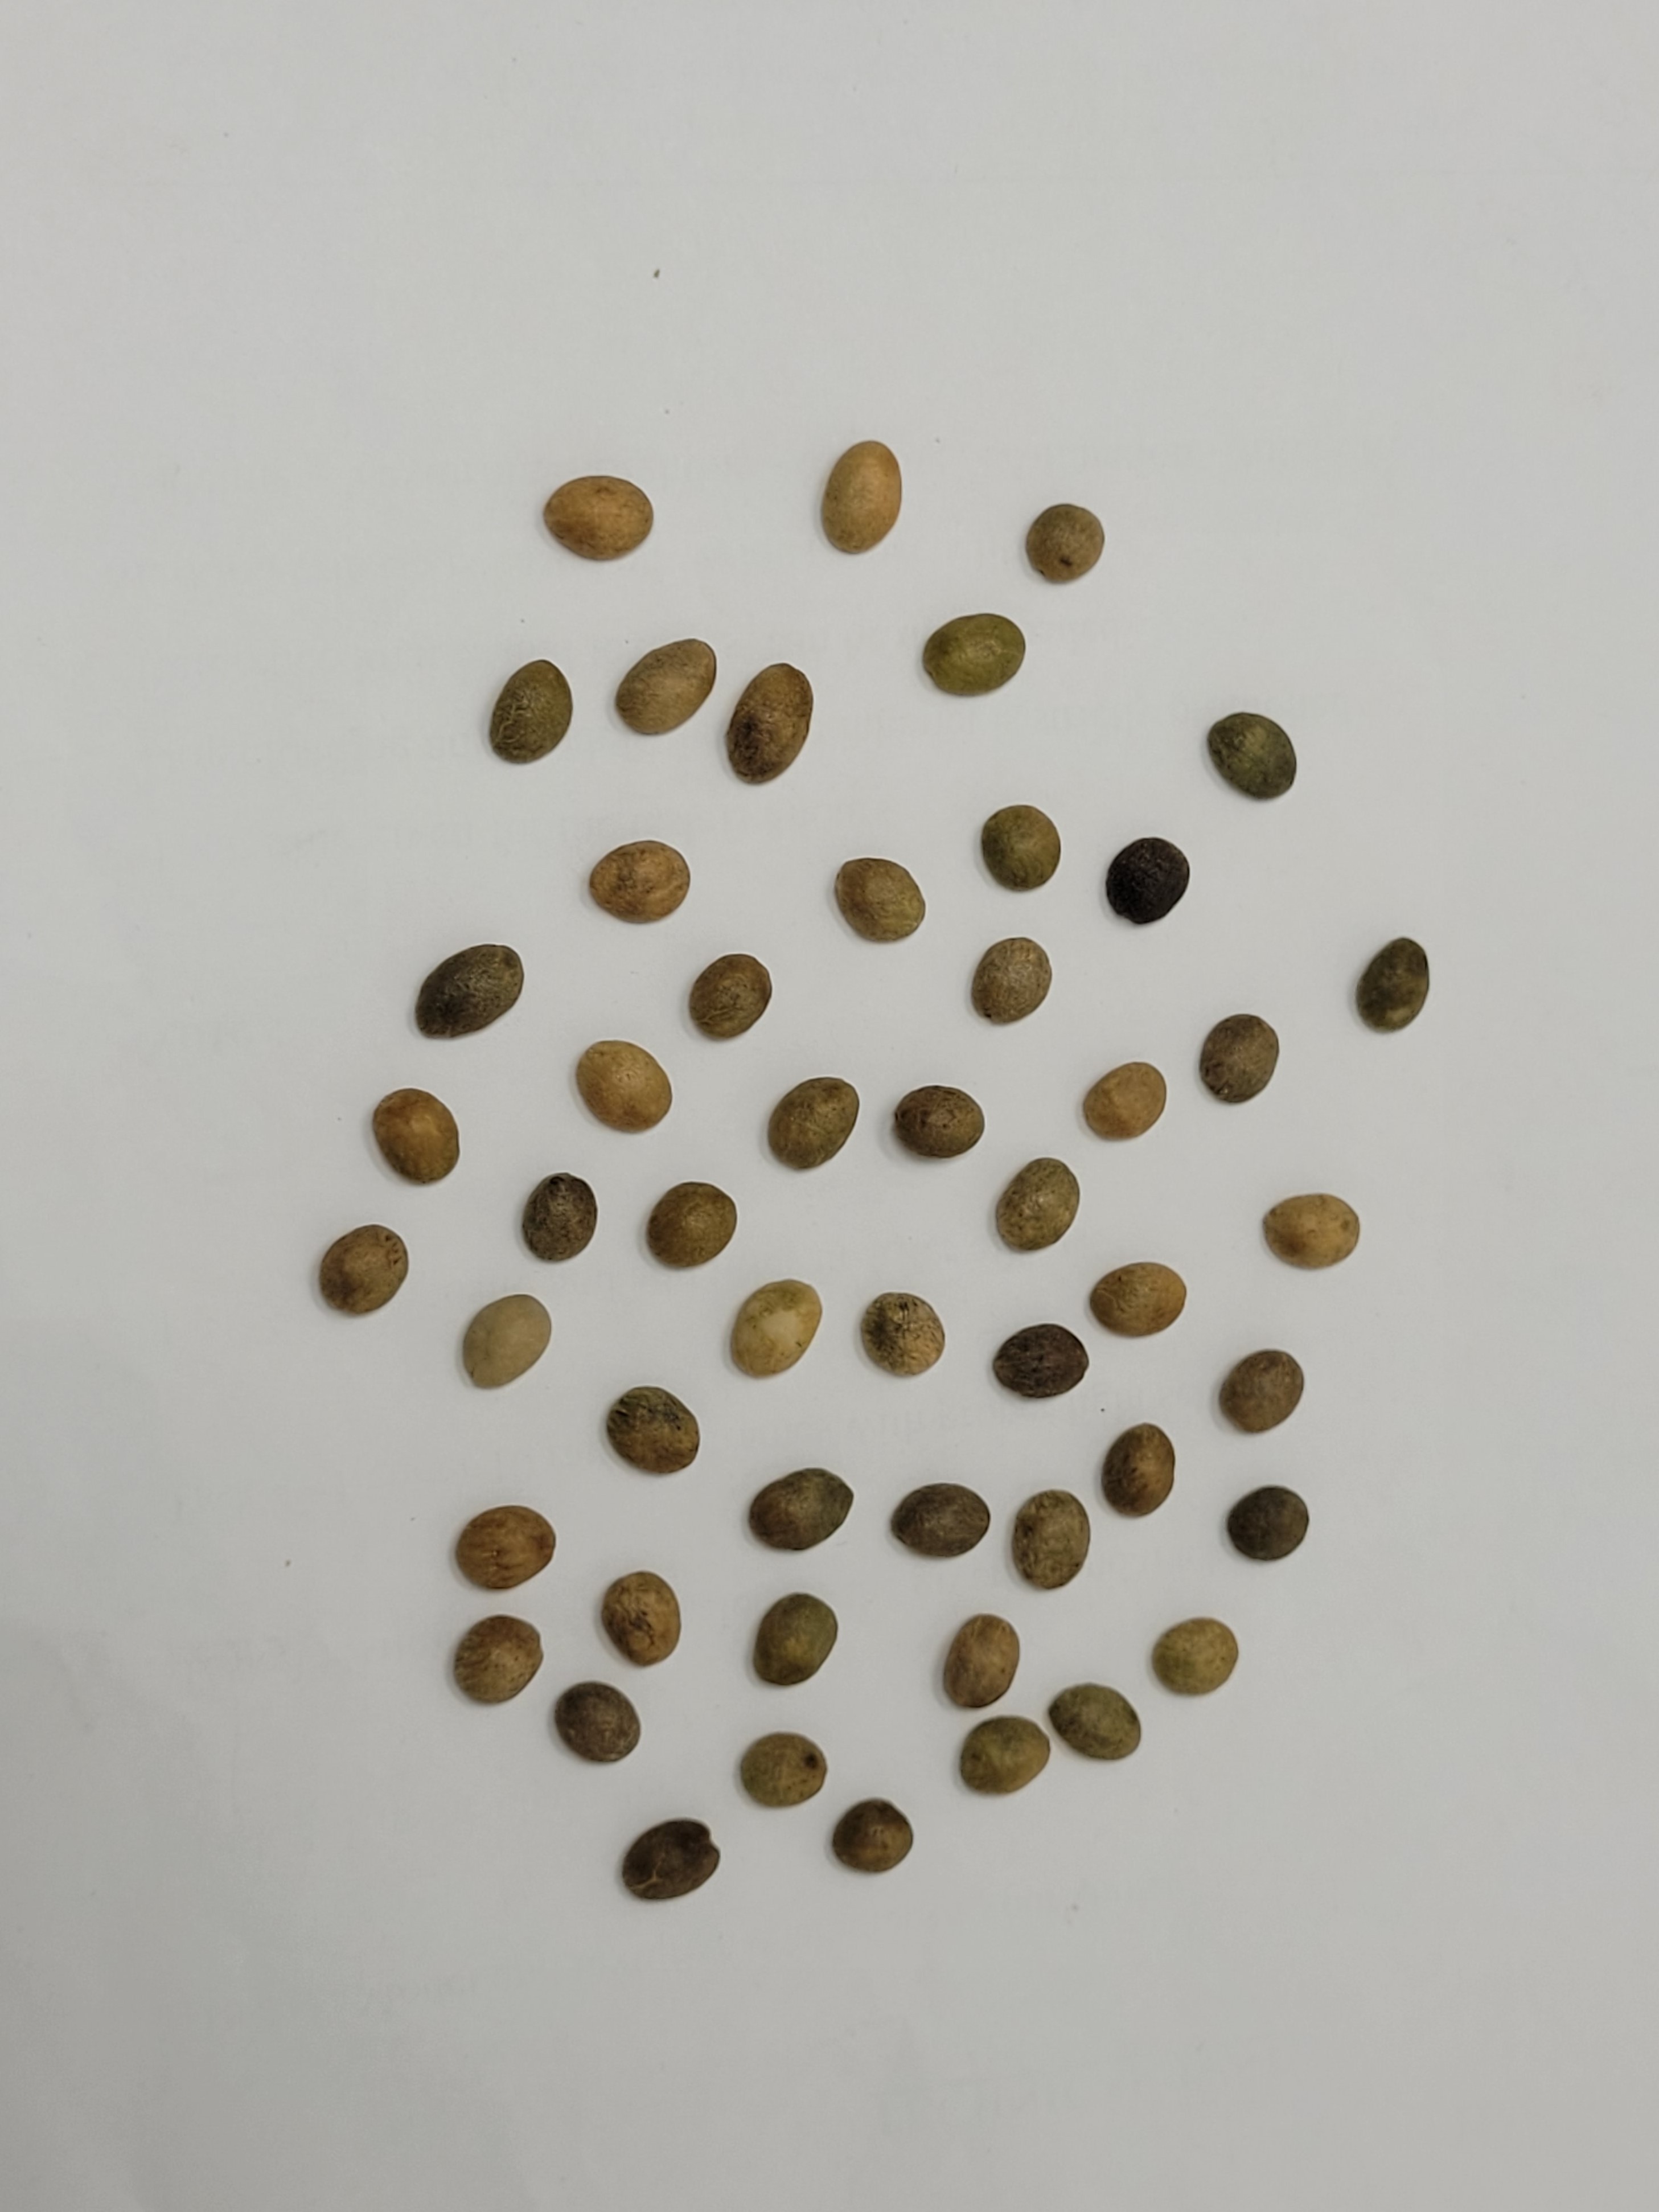
Coffee bean quality grade: AA